Provisional Legislature of Oregon

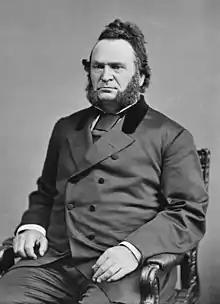
Nesmith

In 1847 the legislature met from December 7 to 28 at the Methodist Church in Oregon City. On the second day of this meeting at Main and Seventh streets, news of the Whitman massacre, which occurred on November 29, 1847, was delivered to the legislature by Governor Abernethy. This event would dominate the remainder of the session as the Provisional Government worked with the Hudson's Bay Company to send an army east to Walla Walla. Forty-two men under the command of Henry A. G. Lee were sent immediately to The Dalles in what was the beginning of the Cayuse War. A large force under the command of Cornelius Gilliam was then organized and sent to punish those responsible for the massacre. On December 23, the group created Benton District out of the southern section of Polk District, naming the new district for Missouri Senator Thomas Hart Benton. In the legislature, Robert Newell was chosen as the speaker of the group with Calvin W. Cook as clerk.